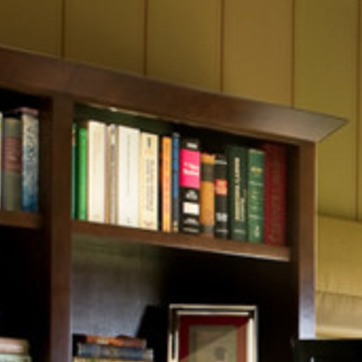
Material: paper